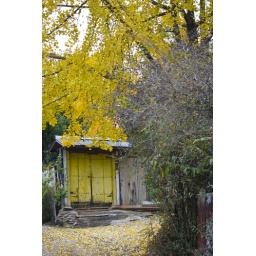
yellow door in fall.